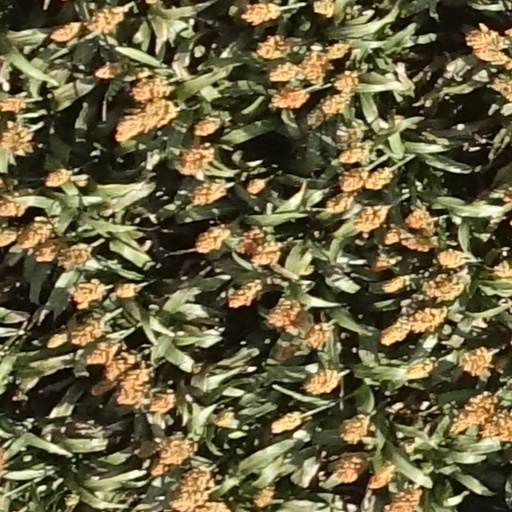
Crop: sorghum